Daniel Madzimbamuto

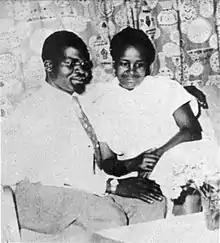
Daniel and Stella Madzimbamuto before 1969

Daniel Nyamayaro Madzimbamuto (1929–1999) was a Southern Rhodesian activist who became a Zimbabwean politician and administrator.